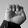
ASL letter: E